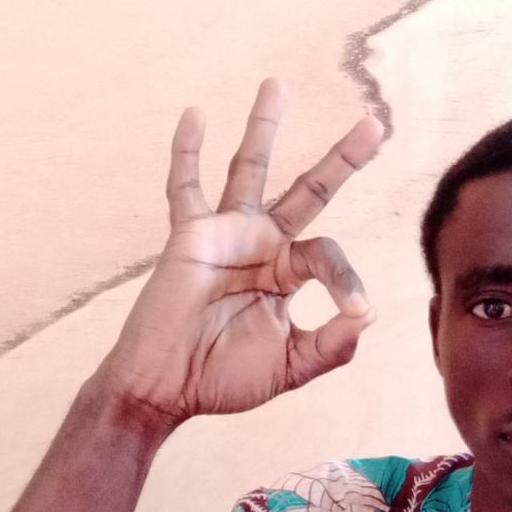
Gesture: ok